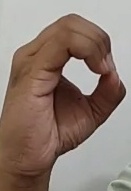
ASL sign: O